Asma Khan

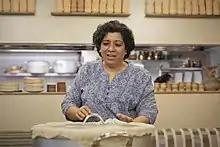
Khan, about to open a dum biryani

In 2018 her cookbook, "Asma's Indian Kitchen," was published by Pavilion Books. "The San Francisco Chronicle" called it a "stellar debut". It was shortlisted for the 2018 World Gourmand award for Best Indian Cookbook.